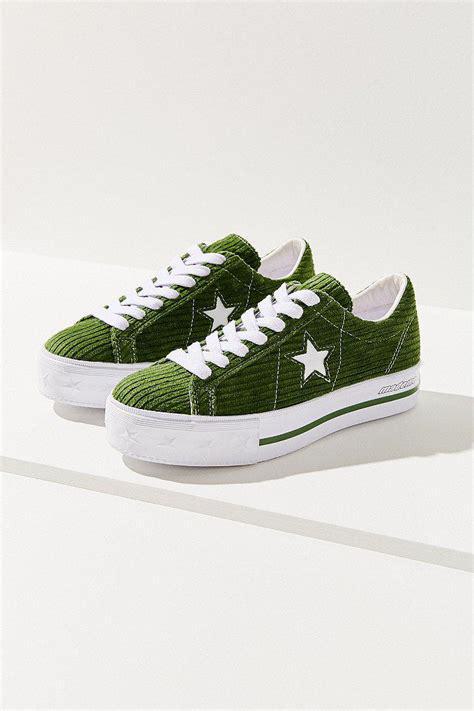
Brand: Converse
Model: One Star